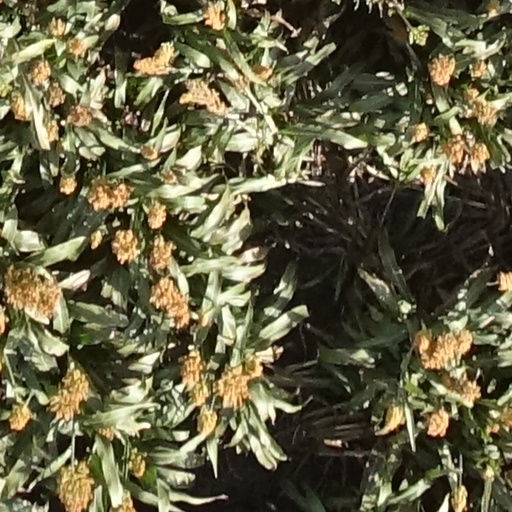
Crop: sorghum